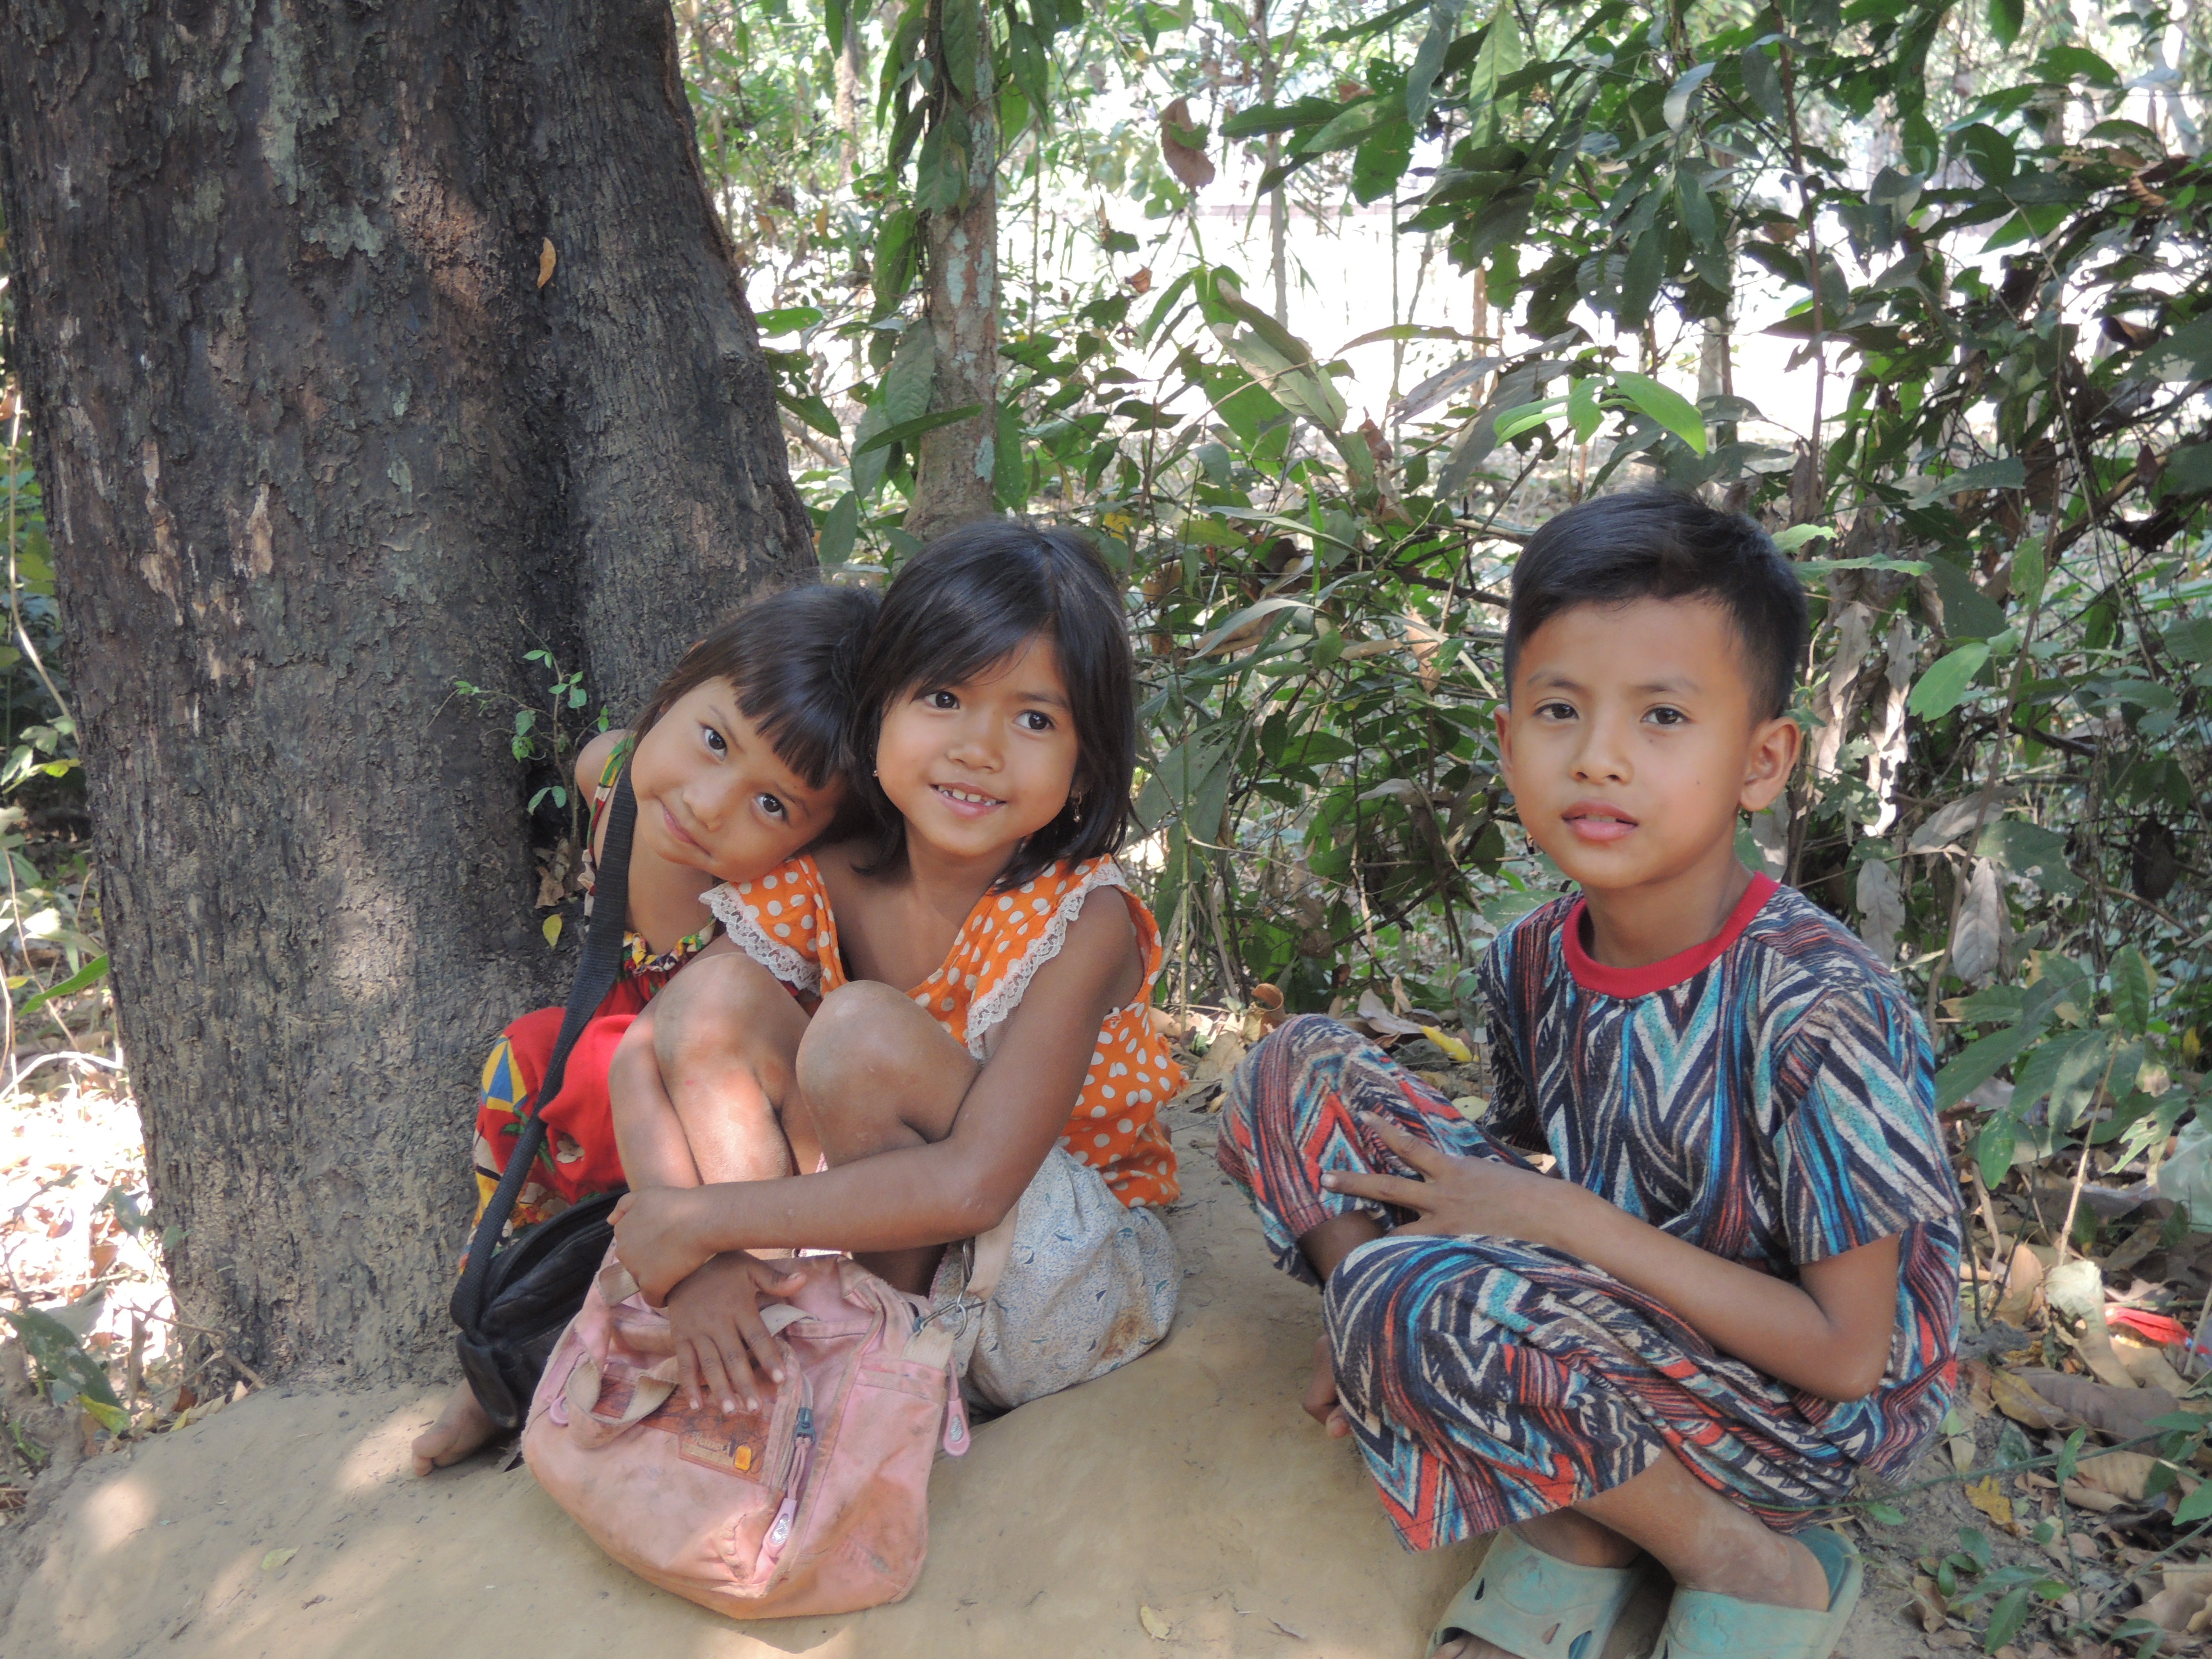
person, people, jungle, child, family, kids, temple, cambodia, brothers